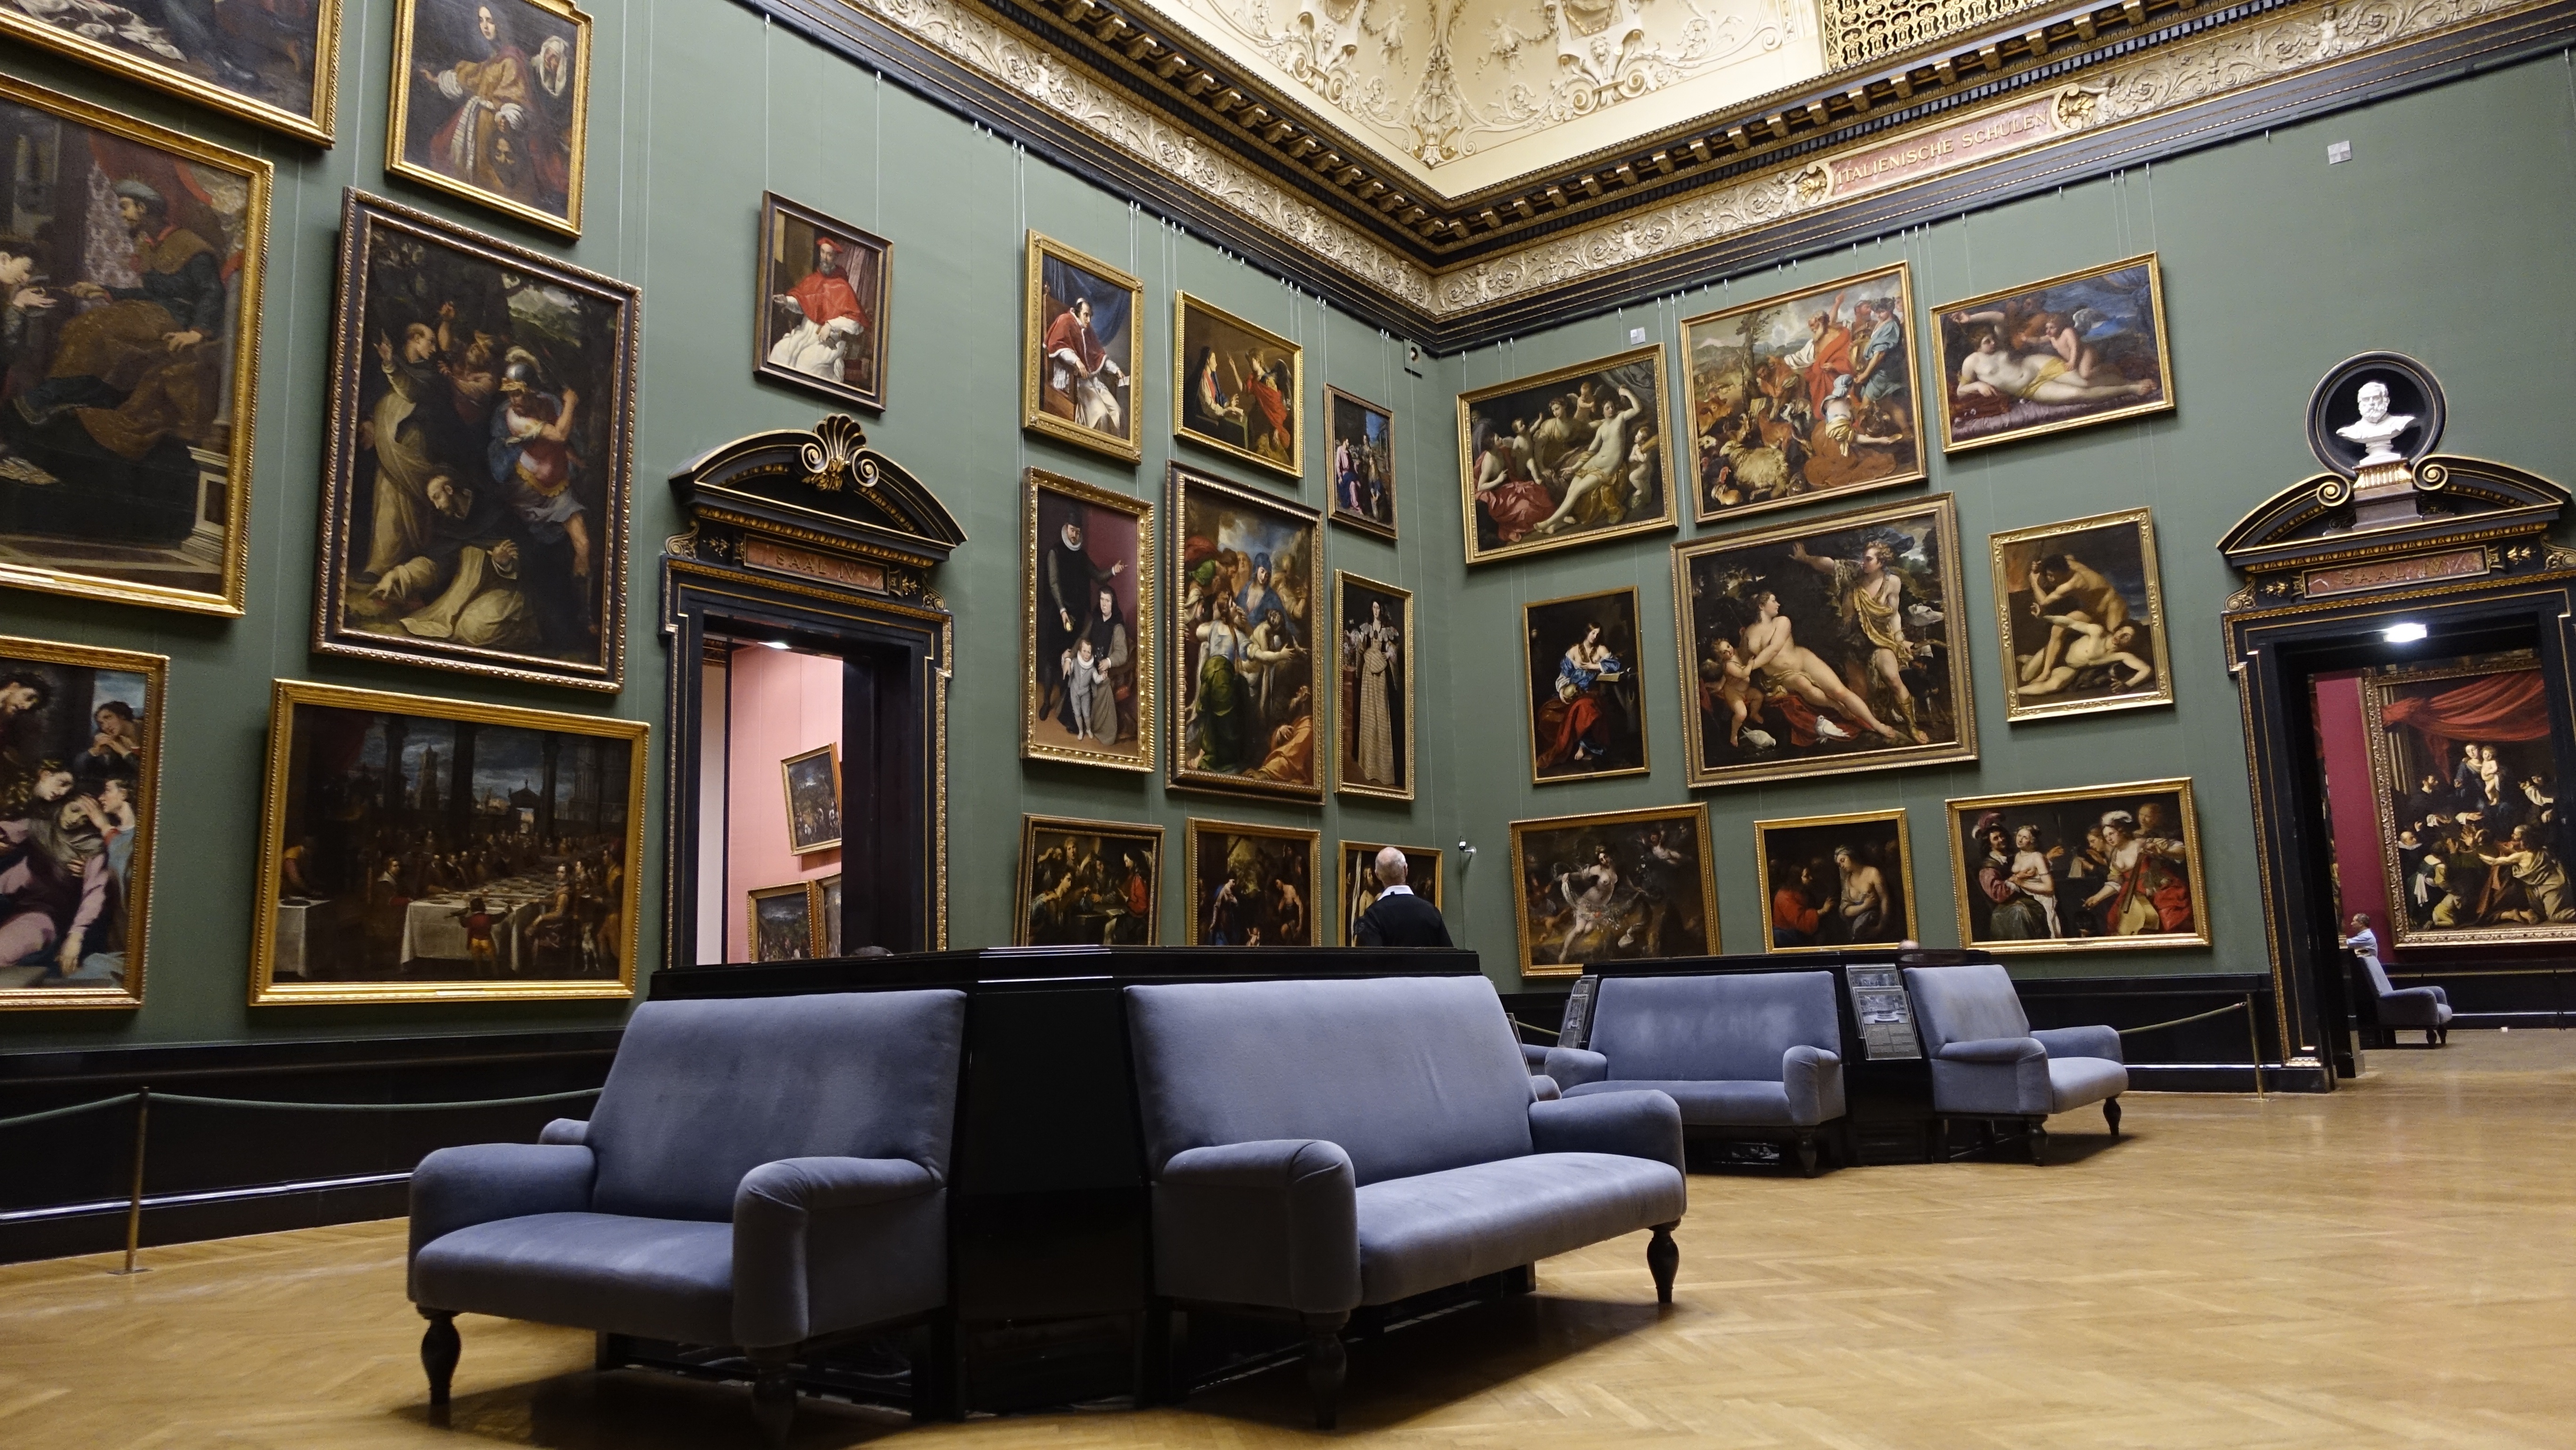
building, palace, museum, living room, interior design, austria, theatre, art, vienna, gallery, history, tourist attraction, lobby, oil painting